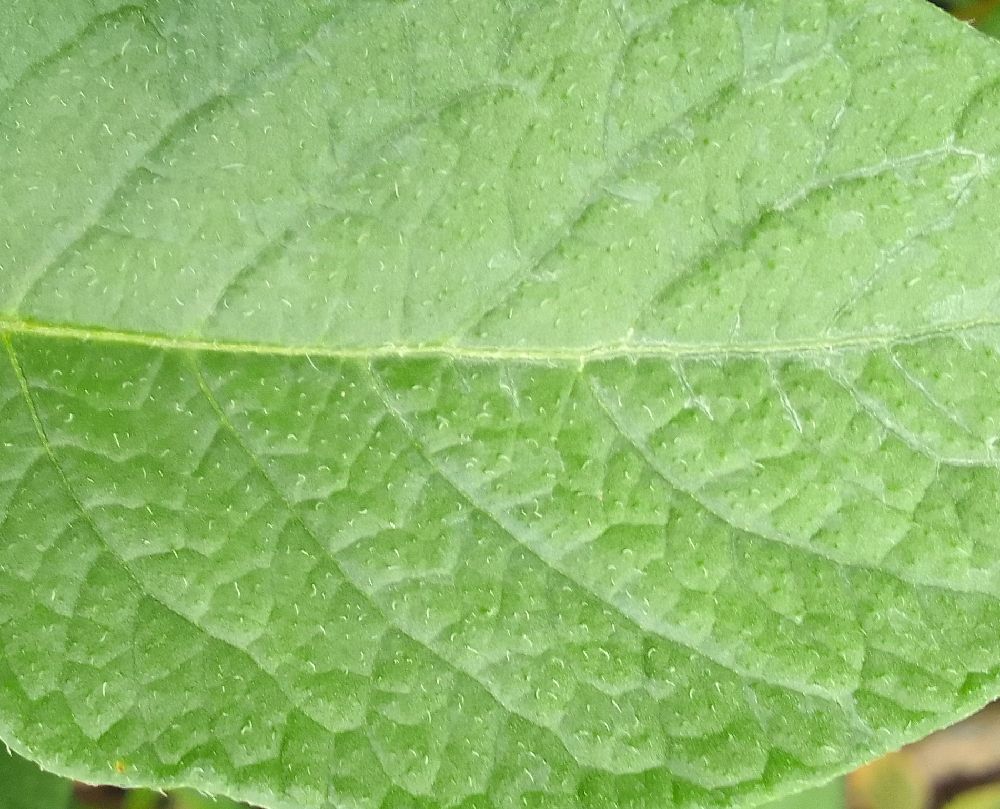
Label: Healthy